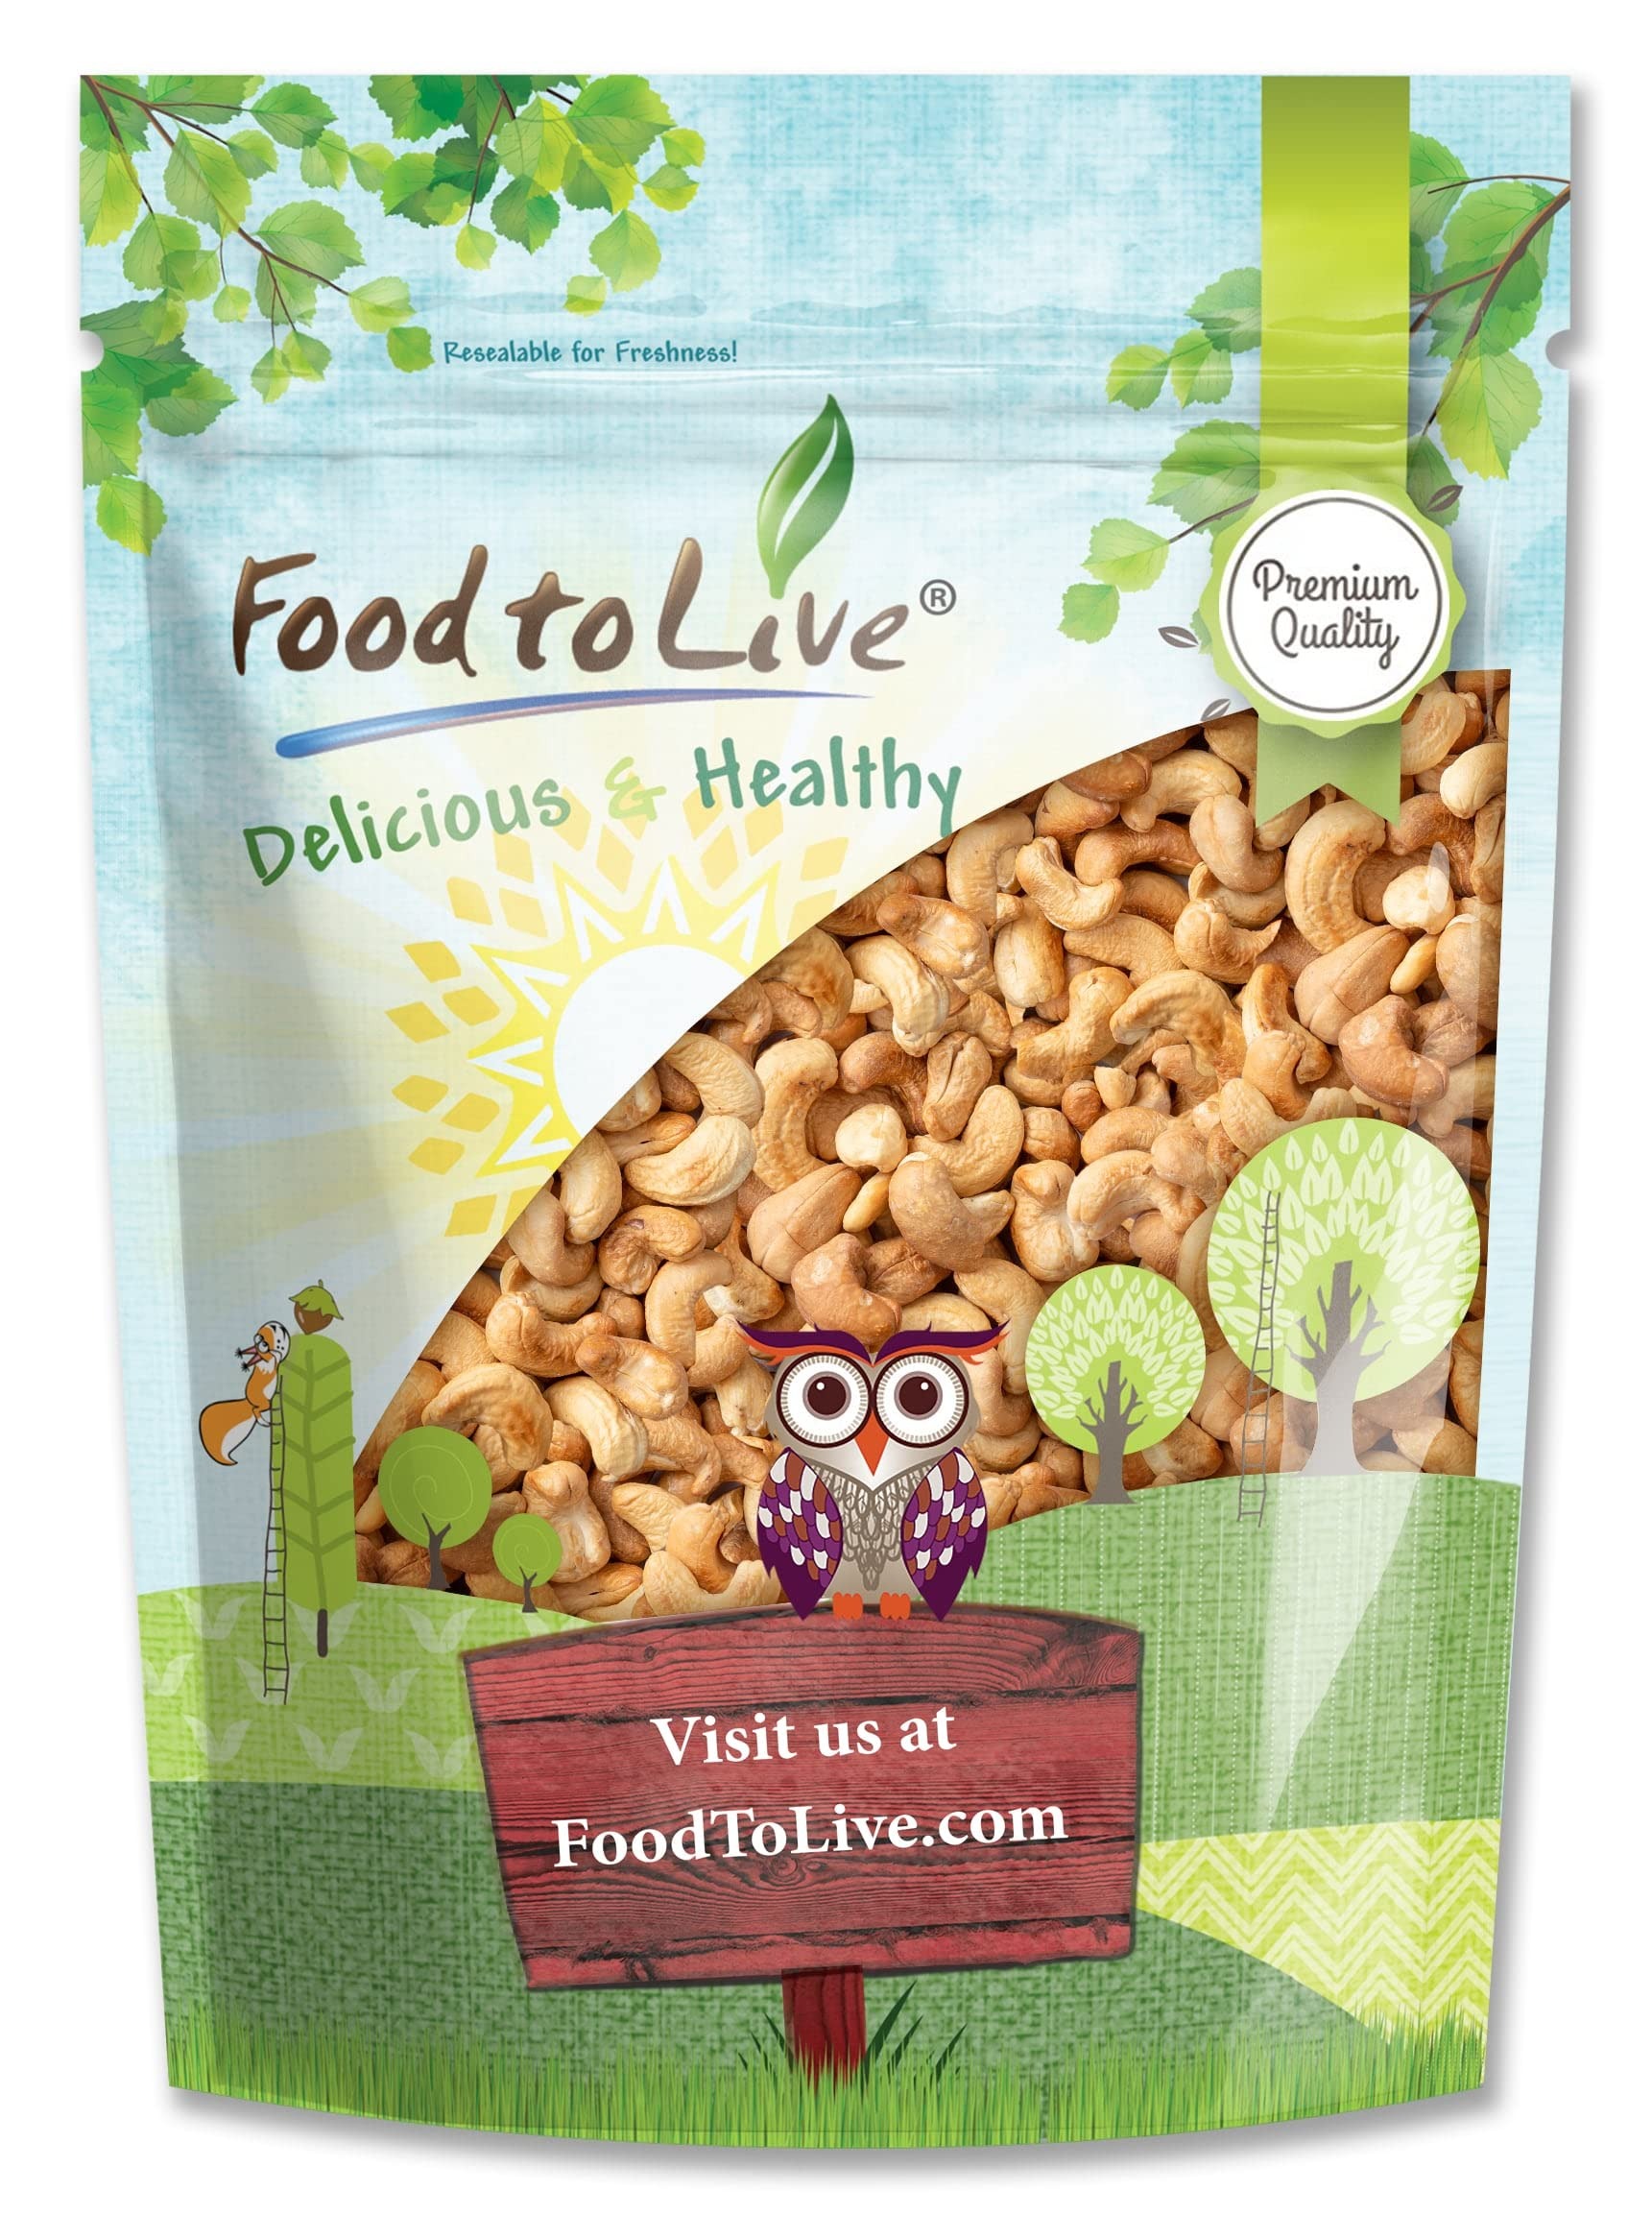
Item Name: Food to Live Dry Roasted Whole Cashews with Himalayan Salt, 1 Pound Oven Roasted Lightly Salted Fancy Nuts, No Oil Added, Vegan, Kosher, Bulk. Crunchy Texture. Great Snack
Bullet Point 1: ✔️PREMIUM QUALITY, KOSHER & VEGAN: Food to Live Roasted and Salted Cashews are premium quality, certified Kosher, Keto, Paleo, and Vegan – friendly. They also contain no trans-fat and cholesterol.
Bullet Point 2: ✔️SUPER NUTRITIOUS: Oven Roasted Cashews are rich in protein, dietary fiber, good fats, Calcium, Copper, Iron, Potassium, Magnesium, and Vitamin K.
Bullet Point 3: ✔️NO OIL ADDED, SALTED WITH HIMALAYAN SALT: These Cashews are oven-roasted without adding oil to preserve their nutritional profile. They are lightly seasoned with Himalayan Pink Salt which has a lower sodium content compared to regular salt.
Bullet Point 4: ✔️WHOLESOME SNACK & CHIPS SUBSTITUTE: Our Roasted & Salted Cashews are a wonderful crunchy snack that will help you stay energized wherever you are: school, work, hike, or picnic. Moreover, they’re a great alternative to high-calorie chips.
Bullet Point 5: ✔️CONVENIENT PACKAGING: We packed these nuts in handy resealable bags, so you can munch on them on the go.
Value: 16.0
Unit: Ounce

Price: 15.39